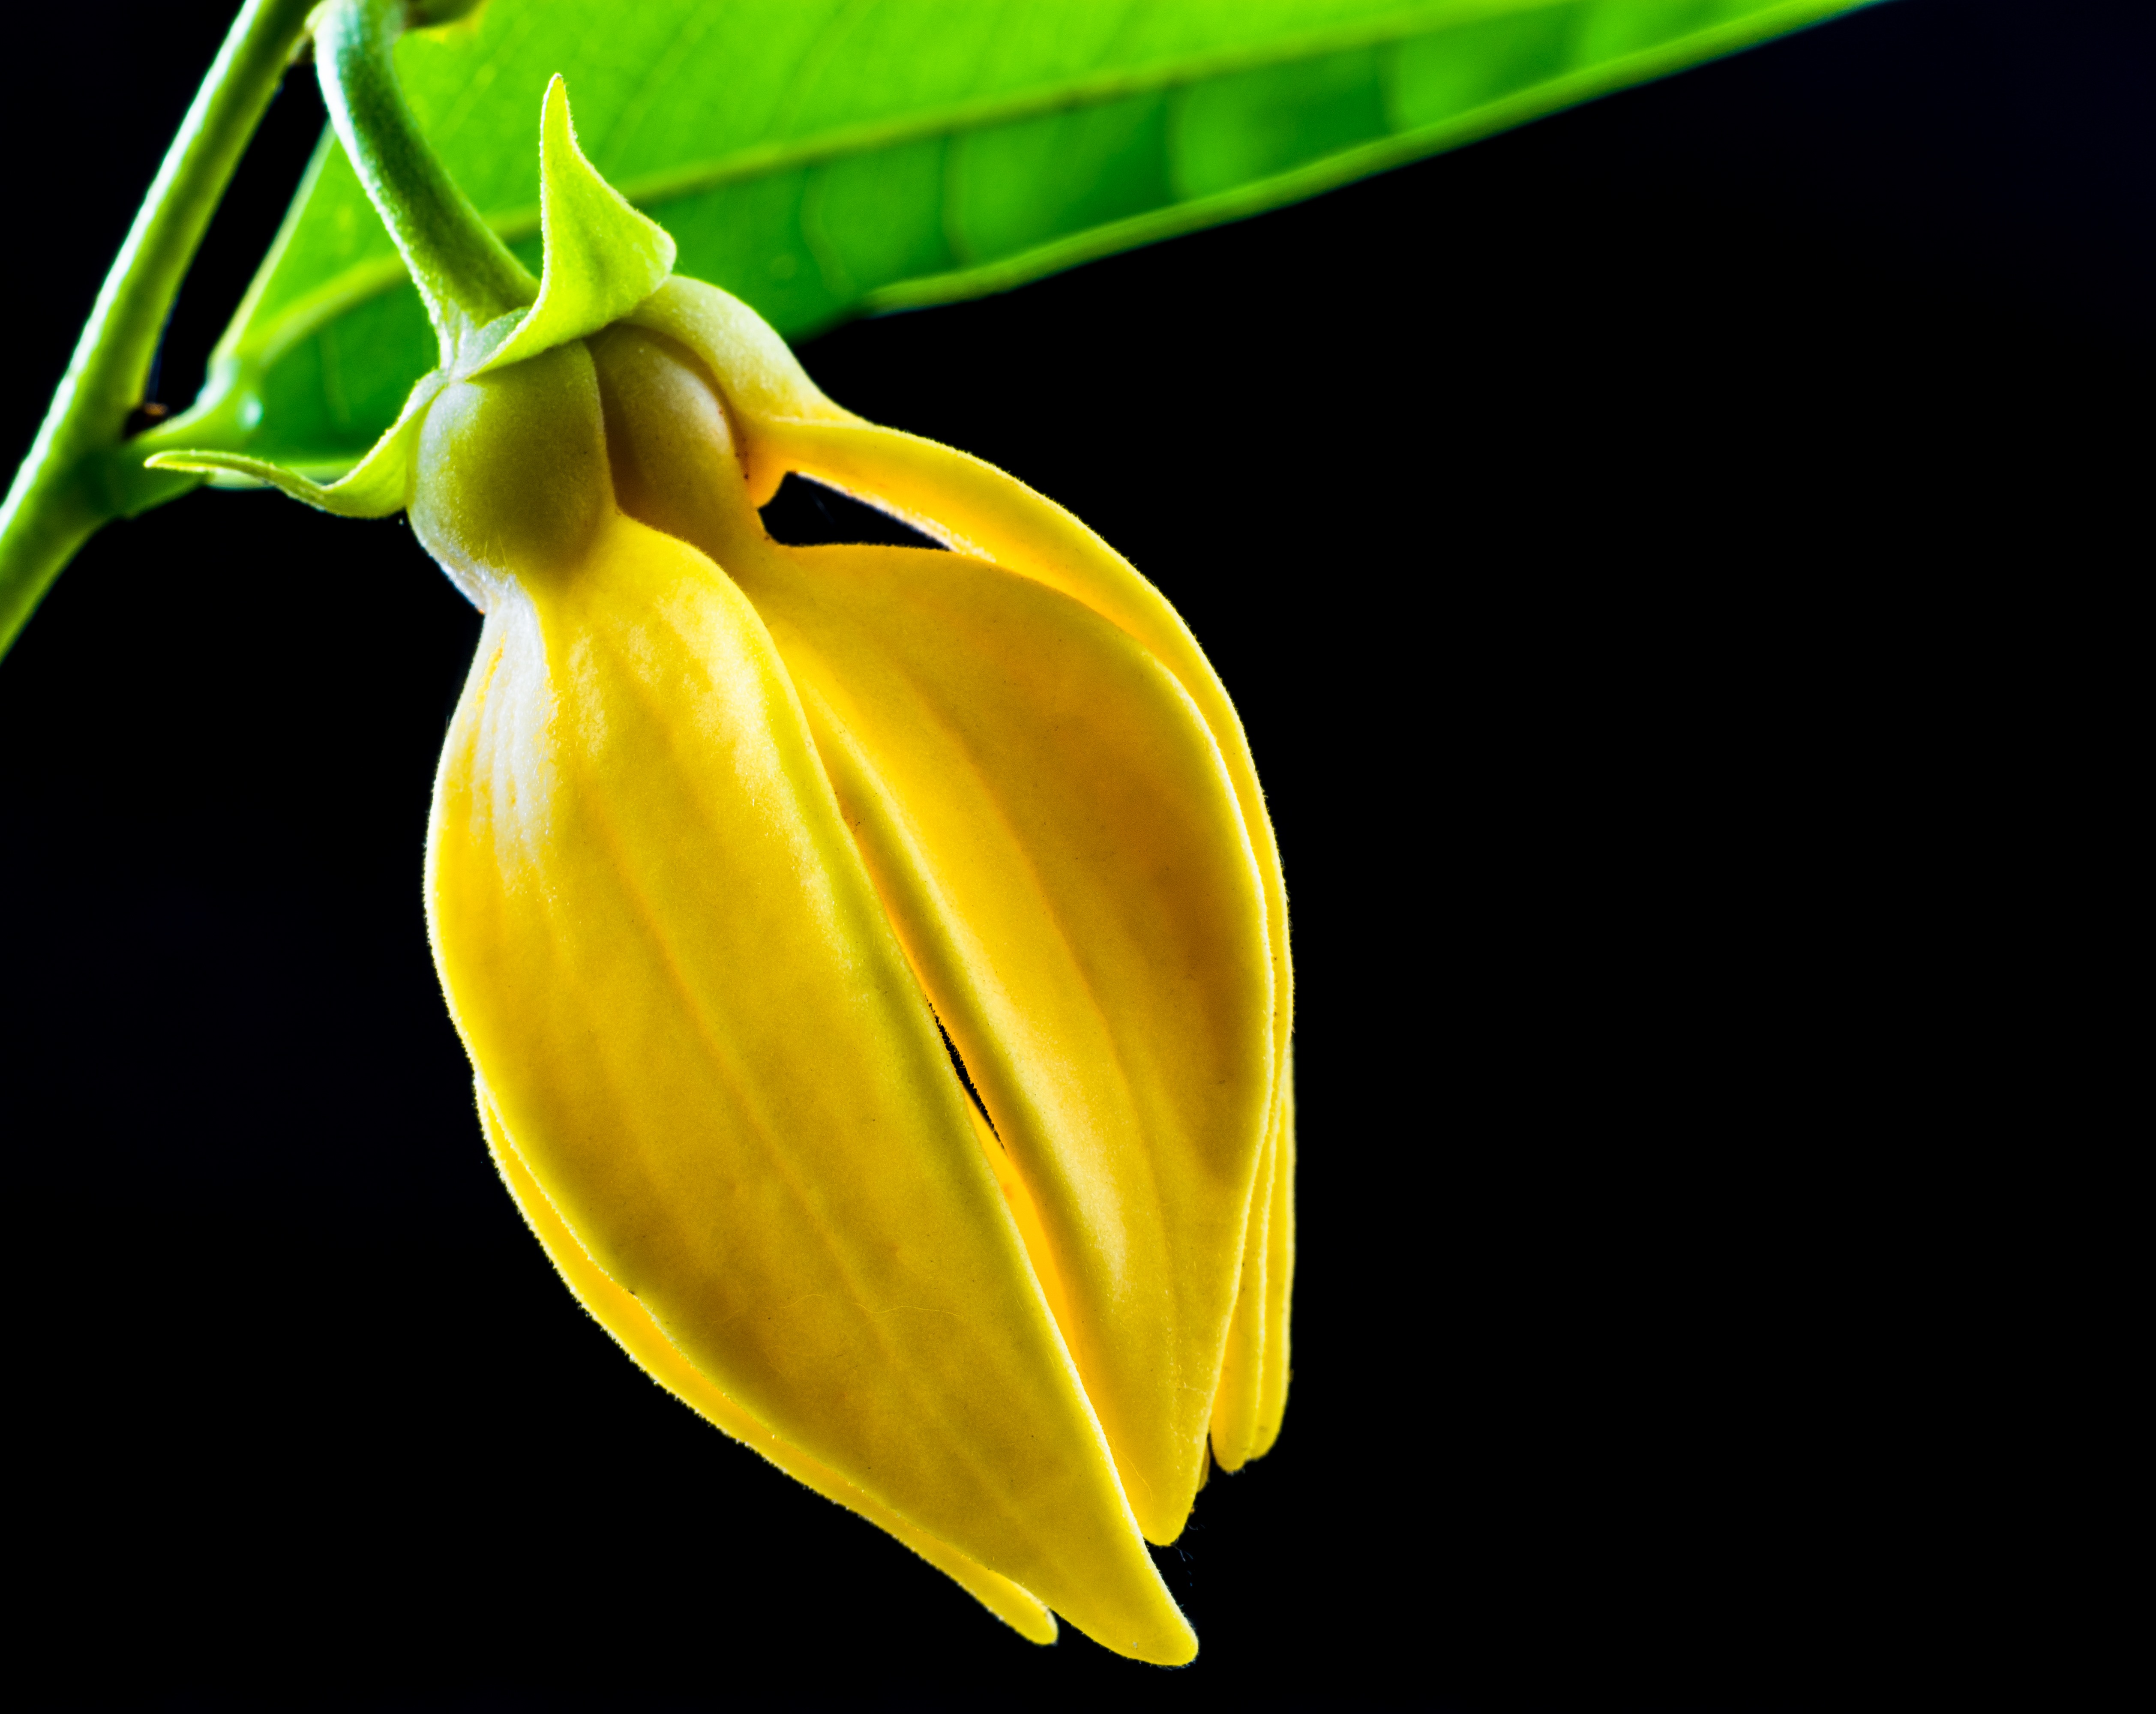
blossom, plant, fruit, leaf, flower, bloom, food, produce, vegetable, yellow, close, flora, close up, arum, macro photography, flowering plant, plant stem, land plant